Carp

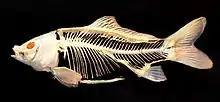
"Cyprinus carpio" skeleton

The third anterior-most pair of ribs is in contact with the extension of the labyrinth and the posterior with the swim bladder. The function is poorly understood, but this structure is presumed to take part in the transmission of vibrations from the swim bladder to the labyrinth and in the perception of sound, which would explain why the Ostariophysi have such a great capacity for hearing.